The Dakota

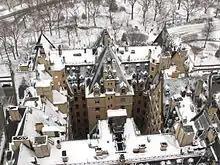
The roof of the Dakota during winter, with the H-shaped central courtyard

The building is largely square in plan and built around a central H-shaped courtyard. The space measures long and up to wide. The courtyard provides entry to all apartments and doubles as a light court for the interiors of each apartment. A writer for the "American Architect and Building News" described the Dakota's courtyard and similar spaces in other buildings as "a safe, pleasant and sheltered place, under the eye of the Janitor, where tenants can enter, but thieves cannot...". The writer also suggested that children could play within the courtyard, but other, unidentified observers believed such a usage attracted unsolicited attention. The apartments are accessed by four passageways, one from each corner of the courtyard. The main courtyard also functioned as a meeting area for residents, since the rest of the building was designed with "the utmost in personal privacy" as a consideration. Over the years, the courtyard has hosted events such as parties and Christmas carols.